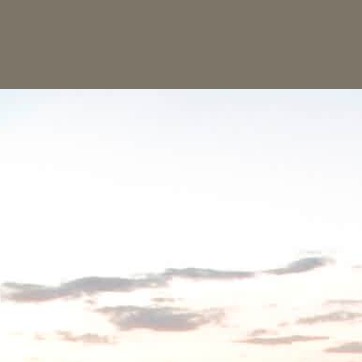
Material: sky